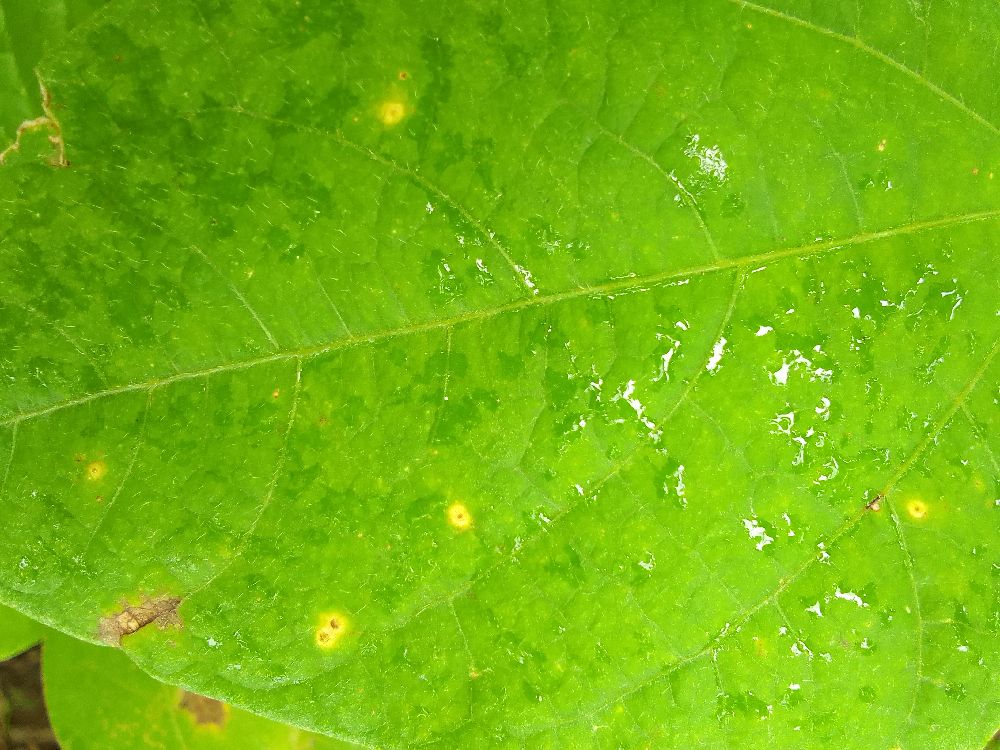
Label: rust